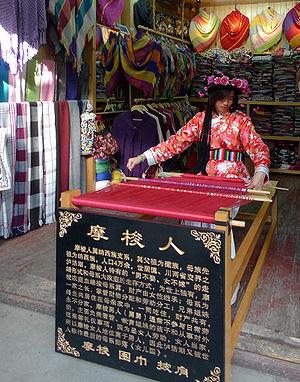
Les Moso, Mosuo ou Musuo, autrefois retranscrit en Mossos, forment une ethnie habitant le Sud-Ouest de la Chine, à la frontière des provinces du Yunnan et du Sichuan, sur les contreforts de l'Himalaya. Elle compte de 30 000 à 60 000 habitants. Officiellement ainsi que linguistiquement, les Moso constituent un sous-ensemble de la nationalité Naxi et utilisent un sous-système de l'écriture daba à l'instar de ce peuple.
Les groupes ethniques du plateau du Tibet sont nombreux. Certains sont sur le plateau depuis des millénaires, d'autres sont originaires d'autres régions de Chine ou d'autres pays d'Asie, d'autres encore sont originaires du plateau du Tibet et ont majoritairement migré vers d'autres régions de la Chine ou de l'Asie. Ils ne sont pas, à l'instar des Golok ou des Moso, forcément comptés comme des groupes ethniques distincts officiels de la République populaire de Chine, mais peuvent être regroupés dans de plus importants groupes ethniques, les groupes étant créé au début de la république, et les divisions des ethnologues ayants changé avec le temps. Enfin, cela ne reflète que la situation sous la République de Chine, et pas la situation du Tibet, lorsqu'il faisait partie de la Chine de la dynastie Yuan ou de celle de la Dynastie Qing.